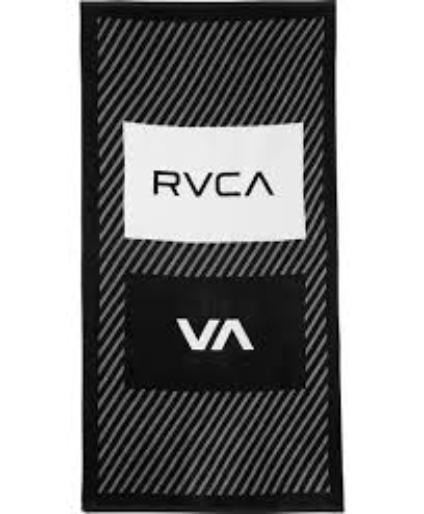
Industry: Clothes